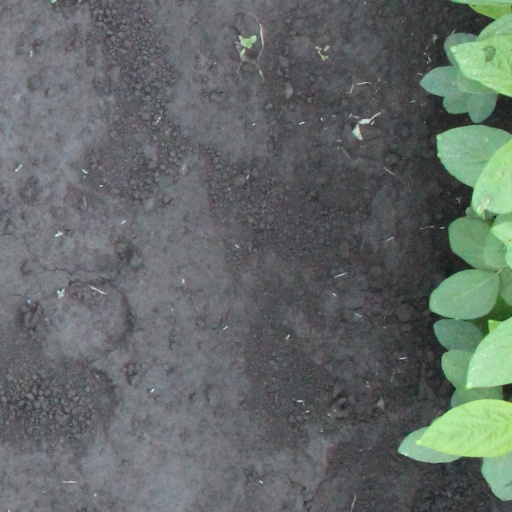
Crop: soybean